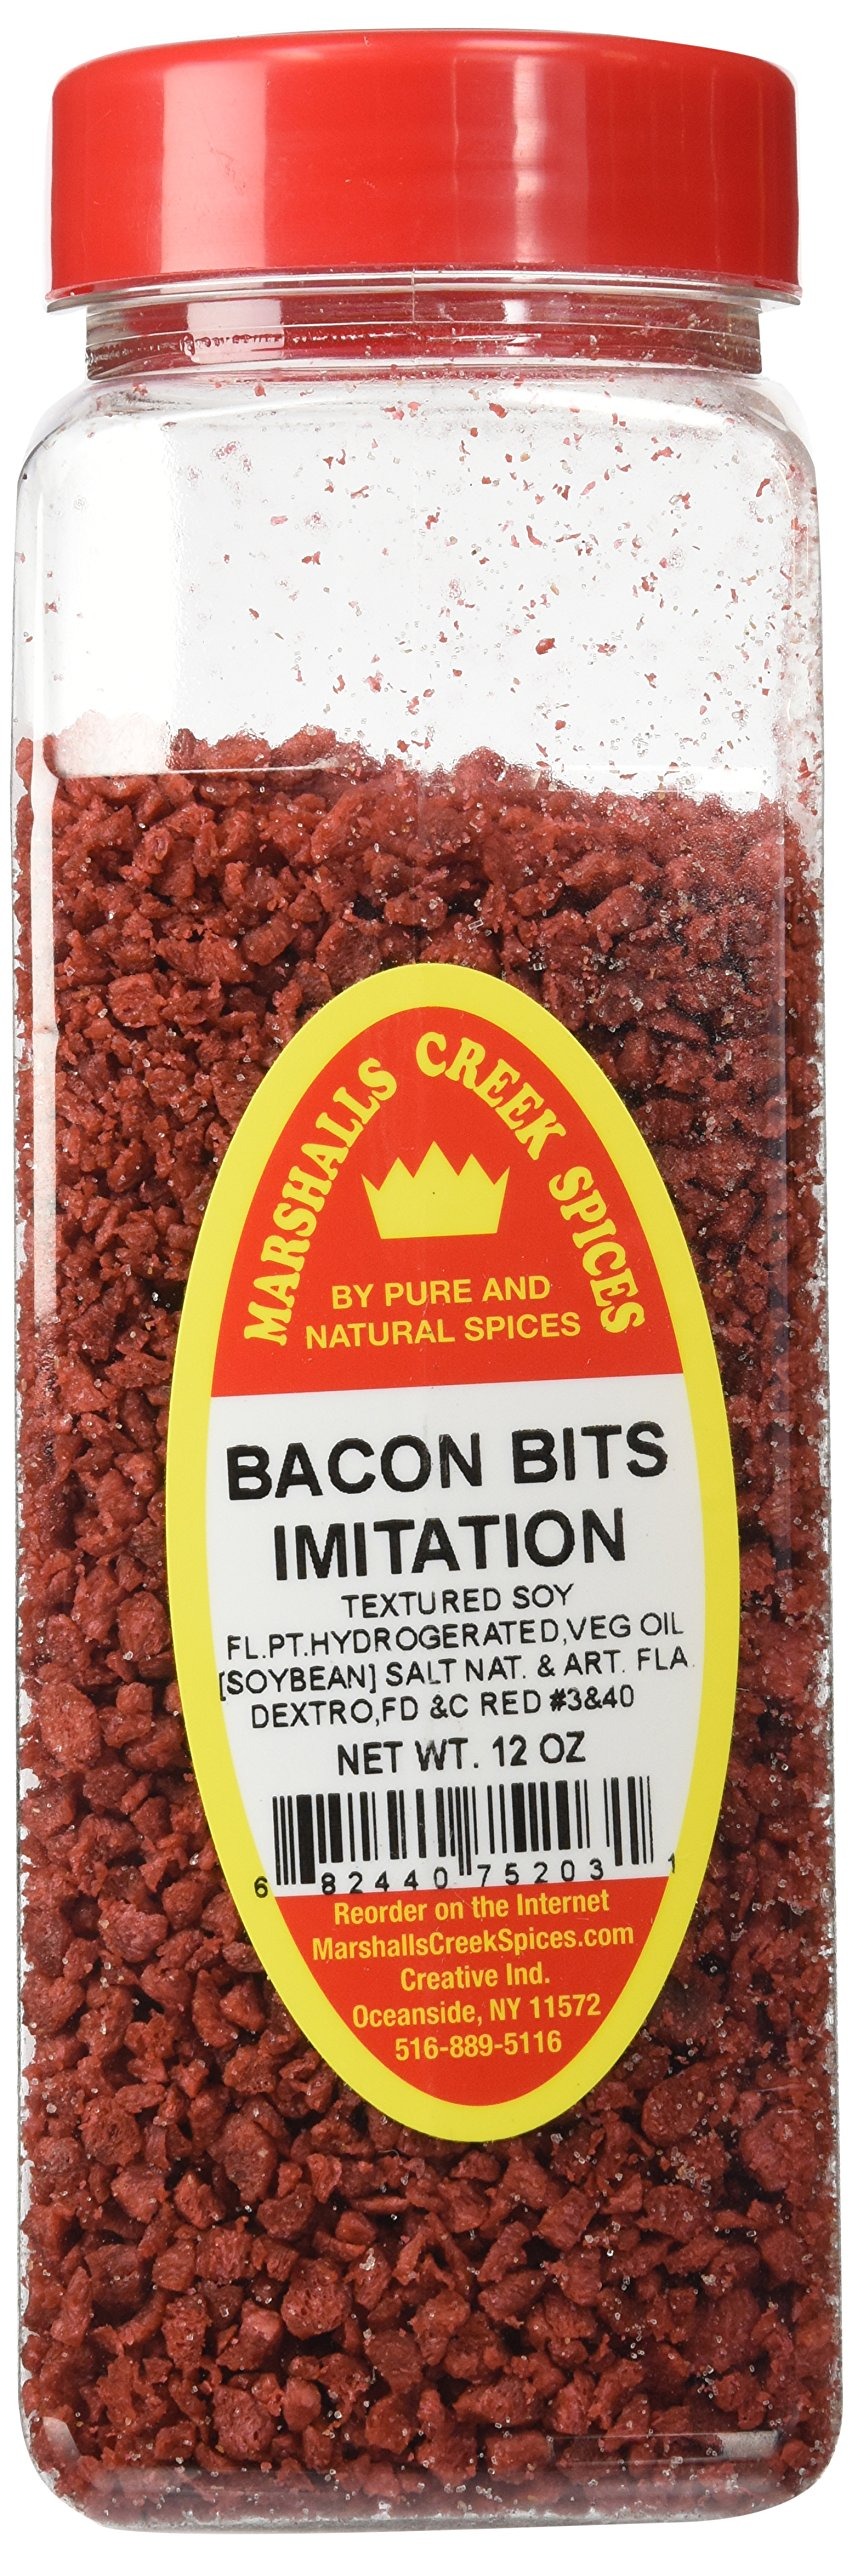
Item Name: Marshall’s Creek Spices X-Large Size Bacon Bits Seasoning, 12 Ounces
Bullet Point 1: Packed fresh weekly
Bullet Point 2: No fillers
Bullet Point 3: No MSG
Bullet Point 4: All natural
Bullet Point 5: Ingredients: partially hydrogenated vegetable oil (soy), salt, natural and artificial flavoring
Value: 12.0
Unit: oz

Price: 17.49